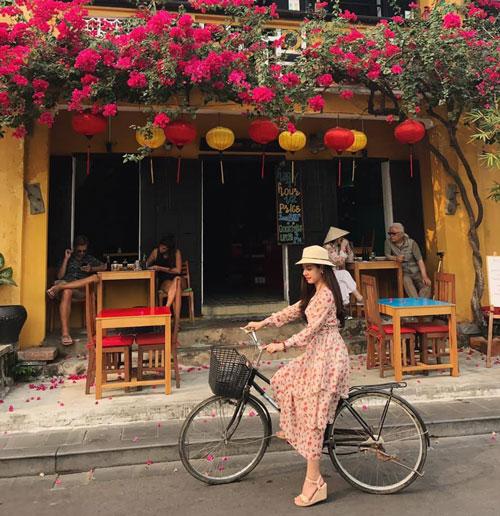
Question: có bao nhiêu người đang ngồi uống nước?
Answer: bốn người